Haji Bektash Veli

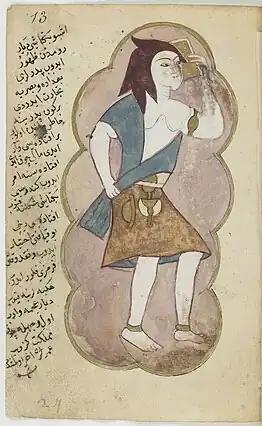
Haji Baktash Veli, a murid of the Malāmatī-Qalāndārī Sheikh Qutb ad-Dīn Haydar, introduced Ahmad Yasawi's doctrine of "Four Doors and Forty Standing" into his order.

The sisilah of "Hadji Baktāsh Wālī" reaches to the Yasawi Order through another but a similar tariqah, which is well known as the Wafā'īyyah Order of Abu’l Wafā al-Khwarazmī, who was a murid of Ahmad Yasawi and the murshid of Dede Ğarkhen, who was in turn the murshid of Bābā Eliyās al-Khorāsānī († 1240), an influential mystic from Eastern Persia. Modern research connects him to another important religious movement of that time: to the Qalandariyya and to Bābā Eliyās al-Khorāsānī, who was the murshid of Aybak Bābā, who was in turn the murshid of one of the leading actors of the Babai revolt, Baba Ishak, as well. Eventually, Bābā Eliyās Khorāsānī was held responsible for the Babai revolt organized by Baba Ishak, and consequently executed by Mubāriz’ud-Dīn-i Armāğān-Shāh, the supreme commander-in-chief of the armies of the Sultanate of Rum.